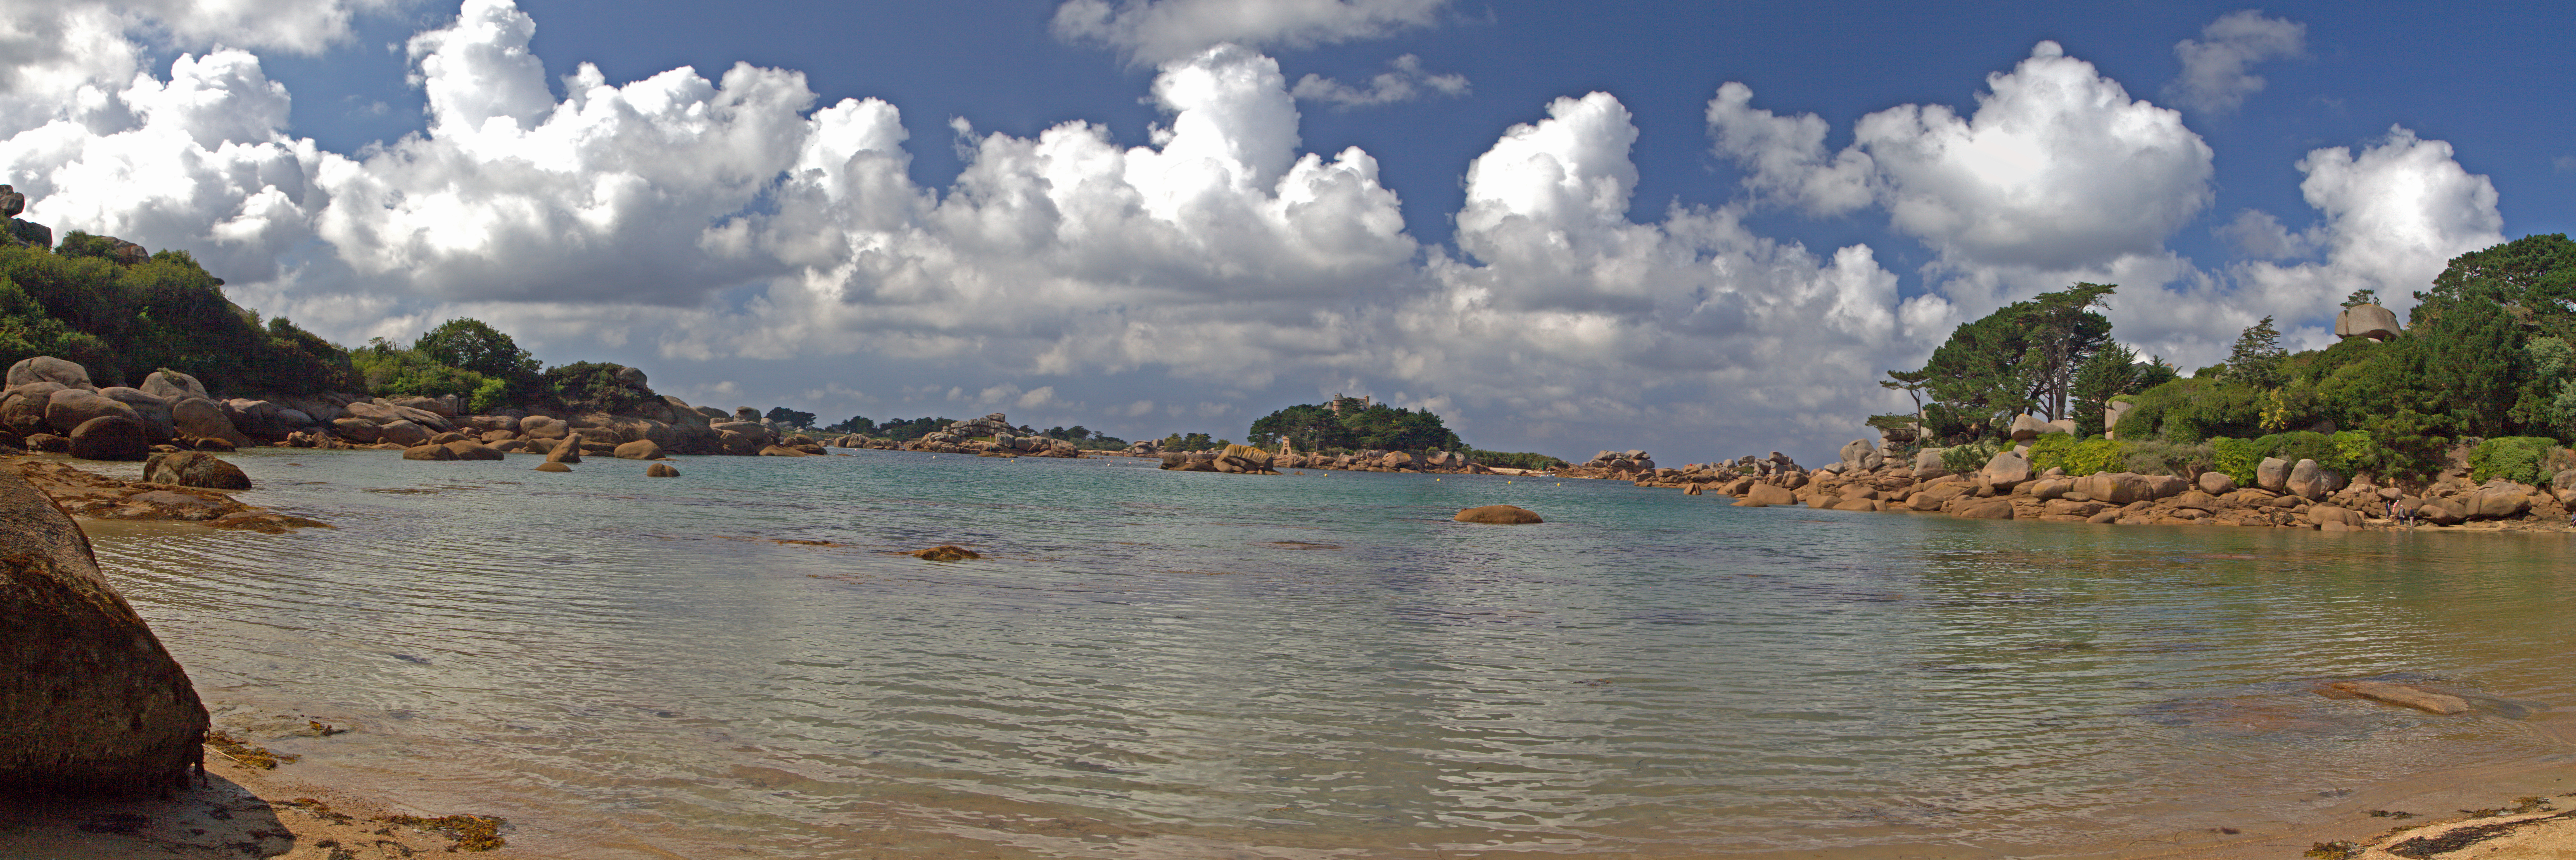
beach, france, clouds, water, ocean, island, rocks, body of water, sky, sea, nature, cloud, coast, coastal and oceanic landforms, shore, tropics, caribbean, daytime, cumulus, water resources, vacation, bay, horizon, panorama, calm, photography, lagoon, islet, inlet, tourism, landscape, cay, sound, bank, wave, river, archipelago, bight, meteorological phenomenon, headland, promontory, channel, cape, wind wave